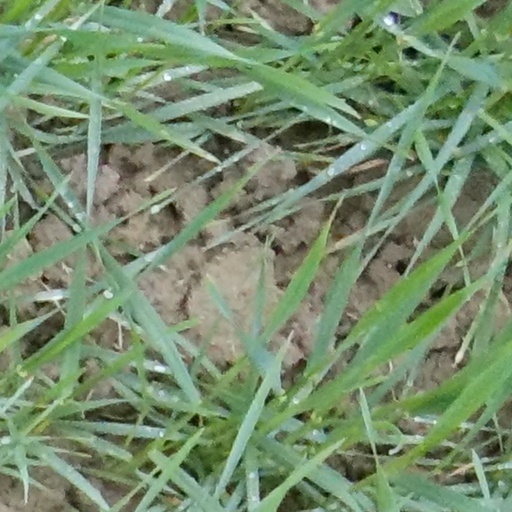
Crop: wheat